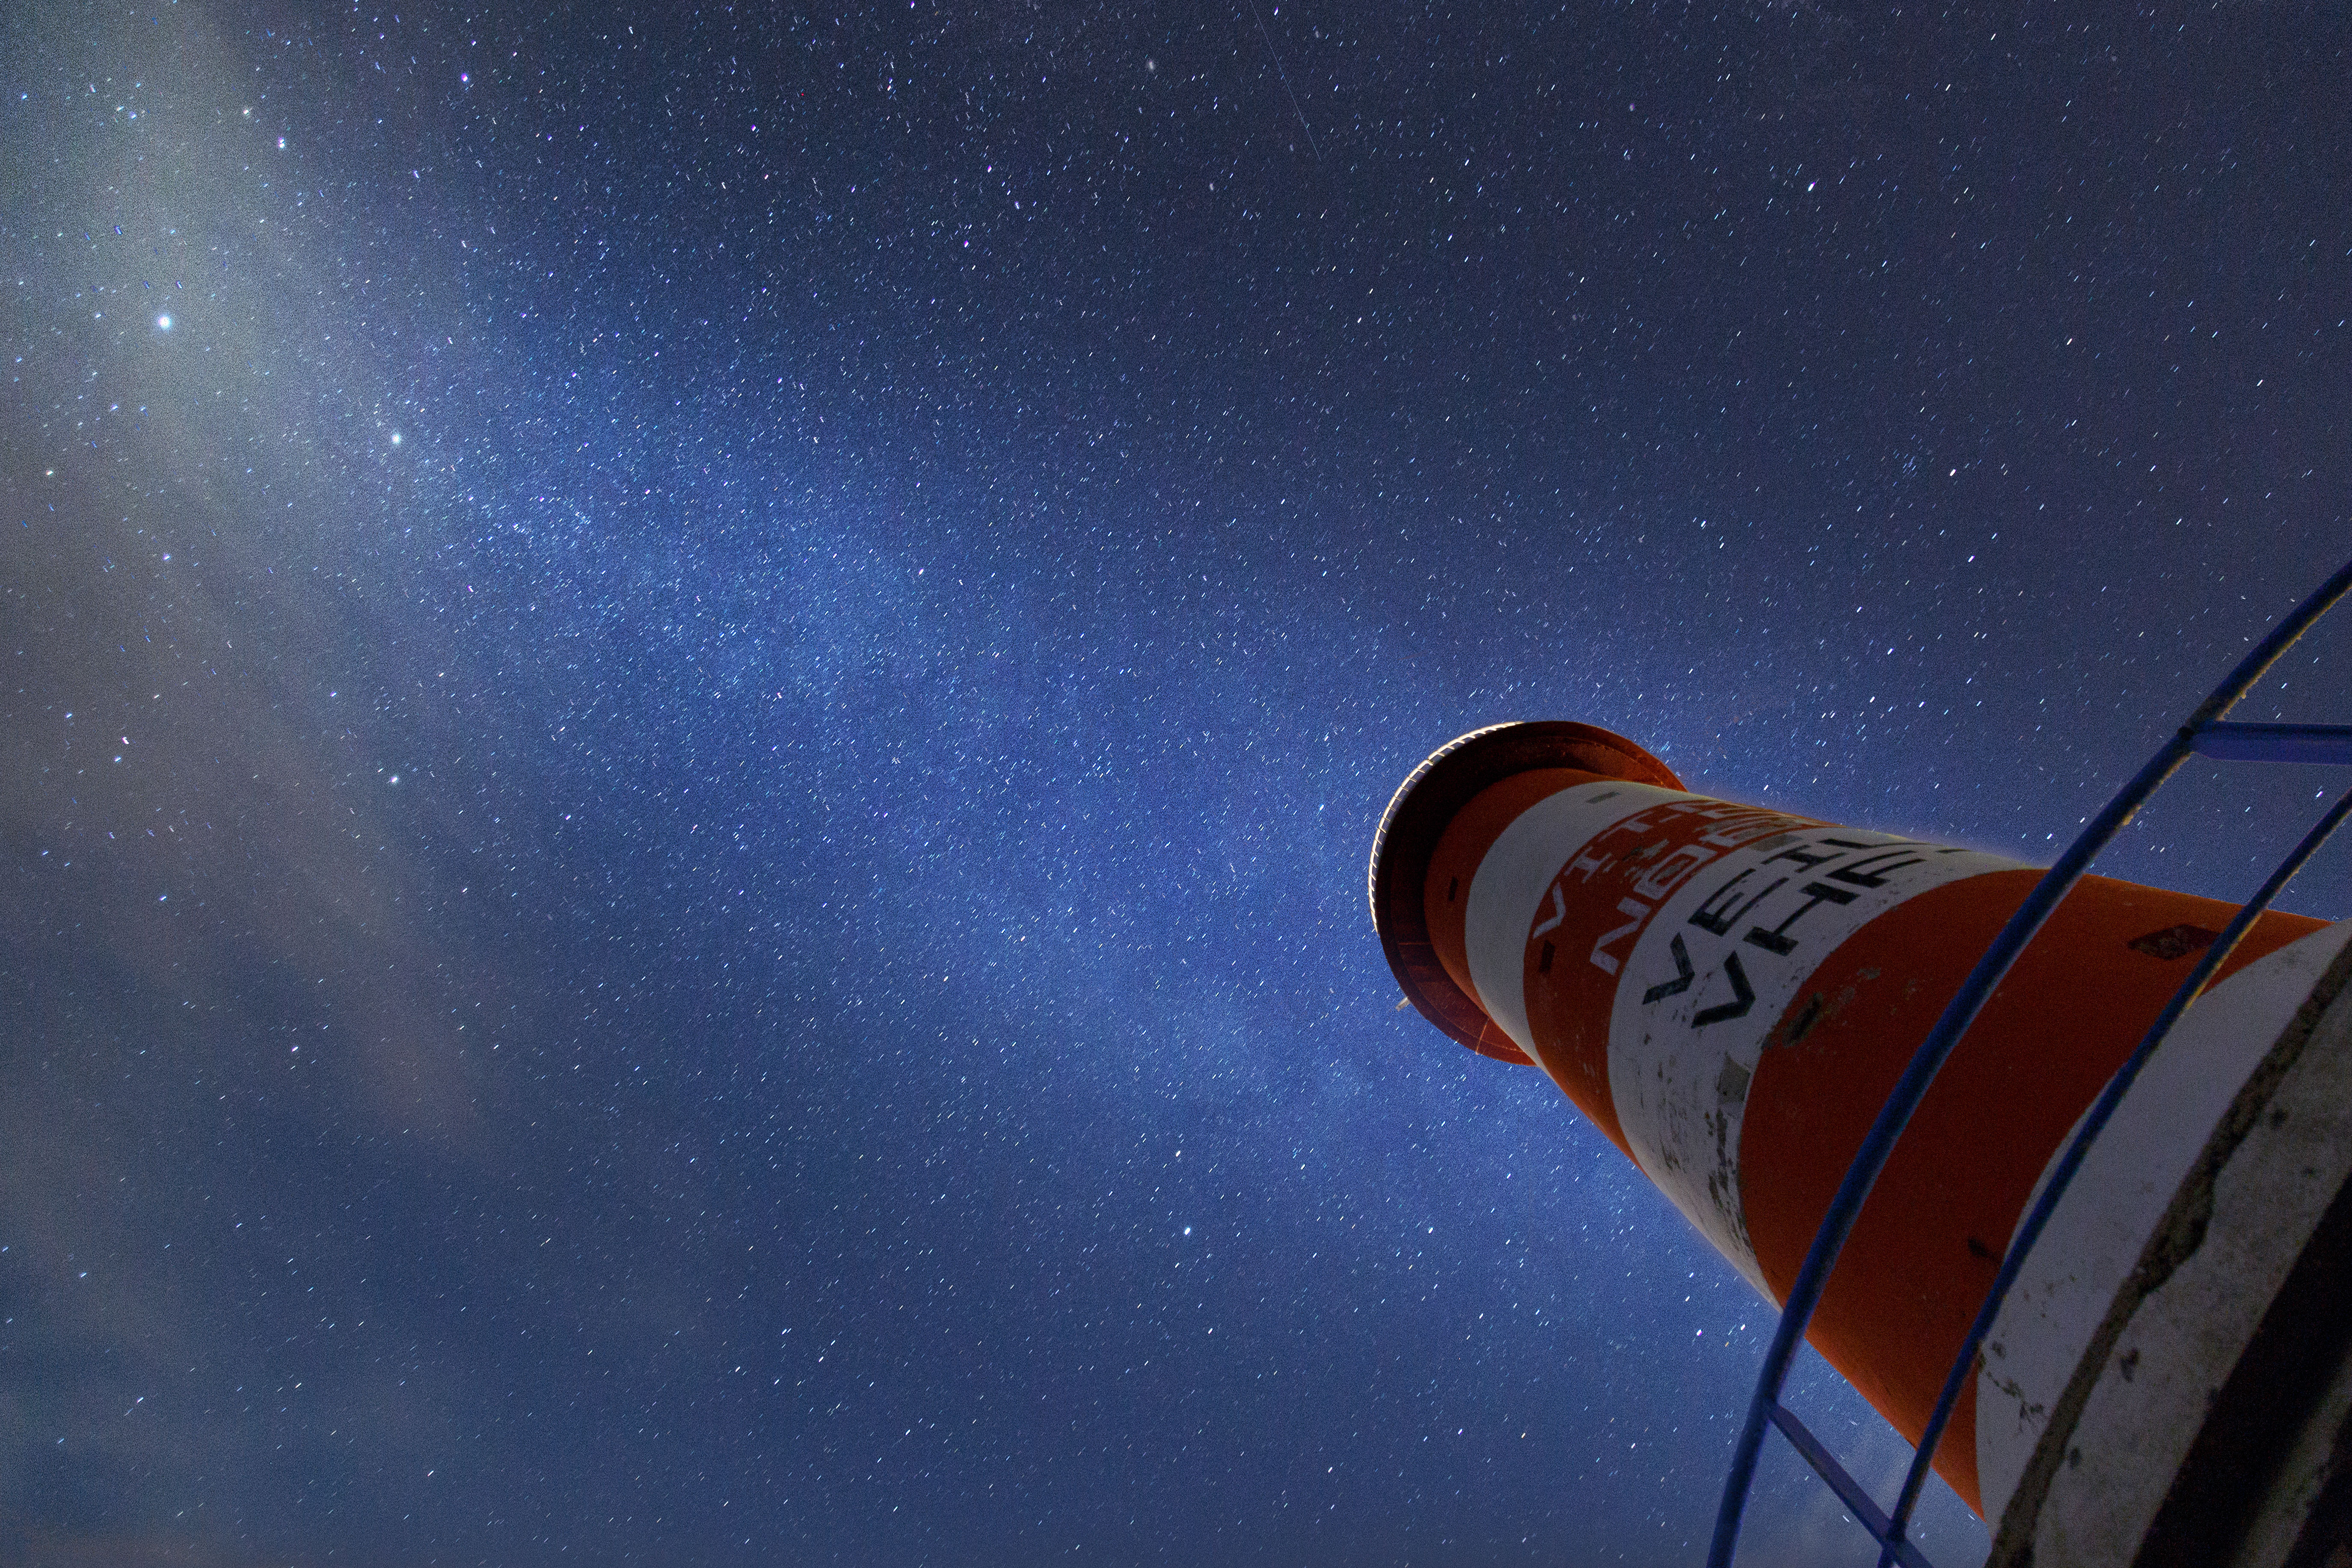
lighthouse, sky, night, star, atmosphere, space, outer space, cool image, astronomy, milkyway, longexposure, phare, skyscape, i, screenshot, portlanouvelle, pharedeportlanouvelle, longueexposition, voielactee, astronomical object, atmosphere of earth